Seth Kinman

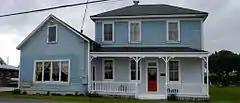
Seth Kinman's hotel and bar in 2010

In his later years, Kinman lived in Table Bluff, California with his family, where he owned a hotel and bar. In 1886, Kinman was preparing to send chairs to President Grover Cleveland and former presidential candidate General Winfield Scott Hancock. He died in 1888 after accidentally shooting himself in the leg. He was interred at Table Bluff Cemetery in Loleta, California, in his buckskin clothing.